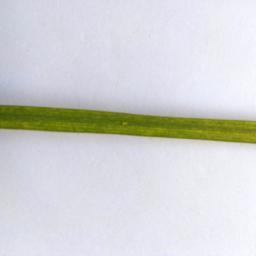
Label: Rice___Healthy